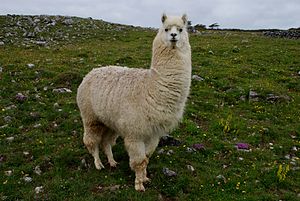
Lama (pattedyr)
Lama
Lama
Lamaen er et dyr, som tilhører familien kameldyr. Den betragtes som den domesticerede form af guanaco. Lamaen lever i Andes i Sydamerika. I nutiden bruges den stadig som transportdyr i Sydamerika, men ikke så udbredt som tidligere, da den er blevet udkonkurreret af den mekaniserede verden. Lamaens uld og kød anvendes dog også i mindre udstrækning. Det er som oftest de kastrerede hanner, der benyttes som trækdyr, da de er lettest at håndtere.